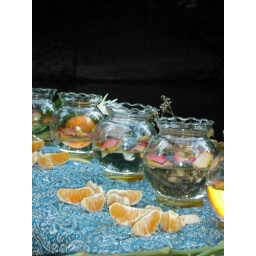
Offerings to ochun, orange, honey, 5 petals in river water, flowers